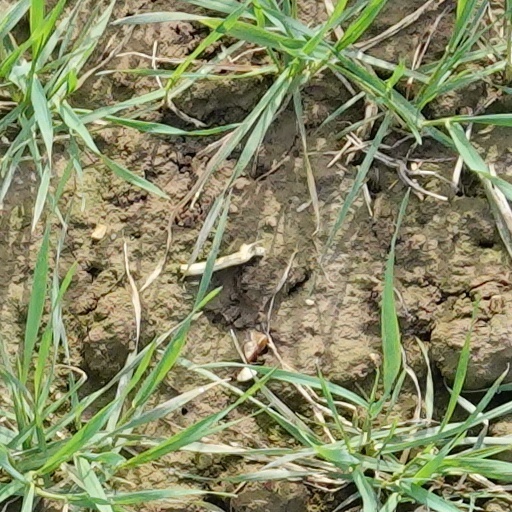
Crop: wheat